Shaul Mofaz

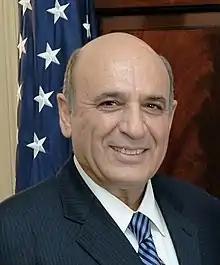
Mofaz in 2012

Shaul Mofaz (4 November 1948) is a retired Israeli military officer and politician. He joined the Israel Defense Forces in 1966 and served in the Paratroopers Brigade. He fought in the Six-Day War, Yom Kippur War, 1982 Lebanon War, and Operation Entebbe with the paratroopers and Sayeret Matkal, an elite special forces unit. In 1998 he became the IDF's sixteenth Chief of staff, serving until 2002. He is of Iranian Jewish ancestry.